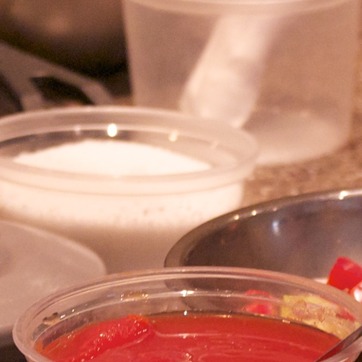
Material: plastic